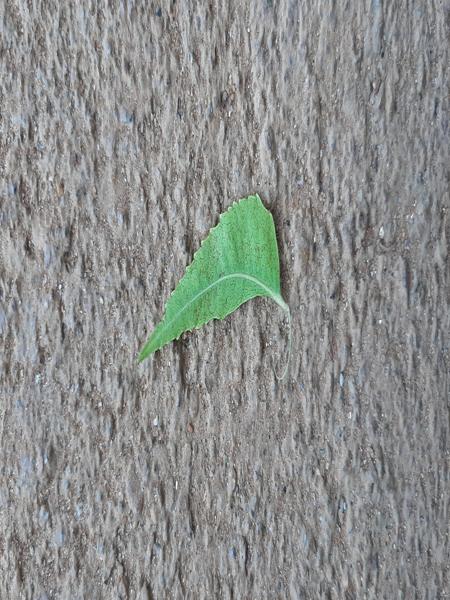
Plant: Neem